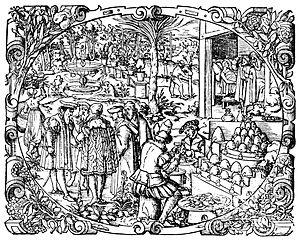
Adam Lonitzer est un botaniste, un naturaliste et un médecin allemand, né le 10 octobre 1528 à Marbourg et mort le 29 mai 1586 à Francfort-sur-le-Main.